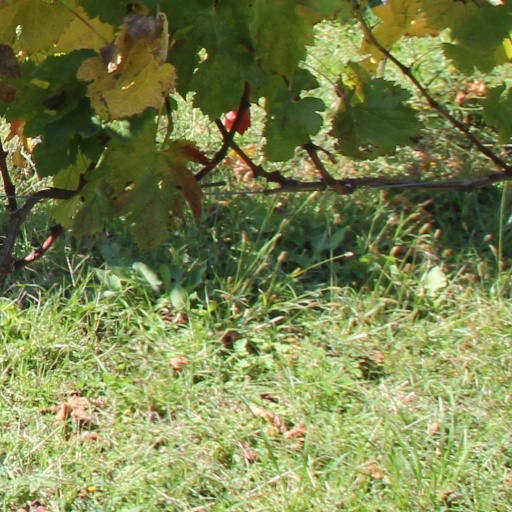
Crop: grape